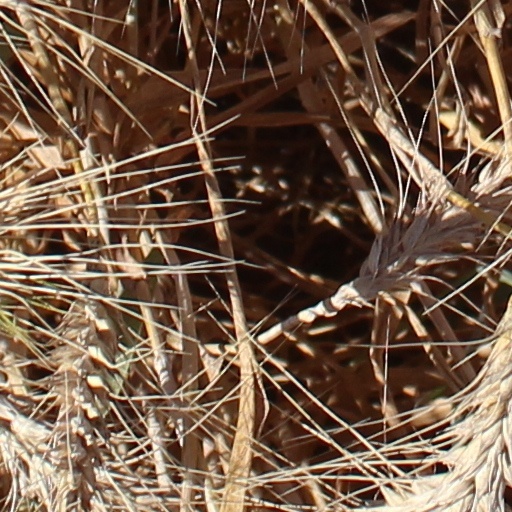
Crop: wheat